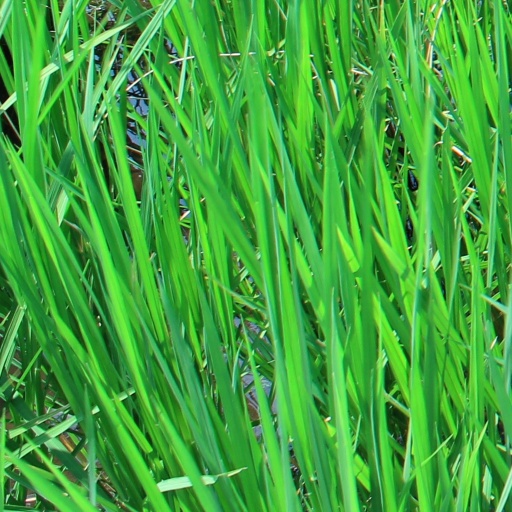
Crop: rice